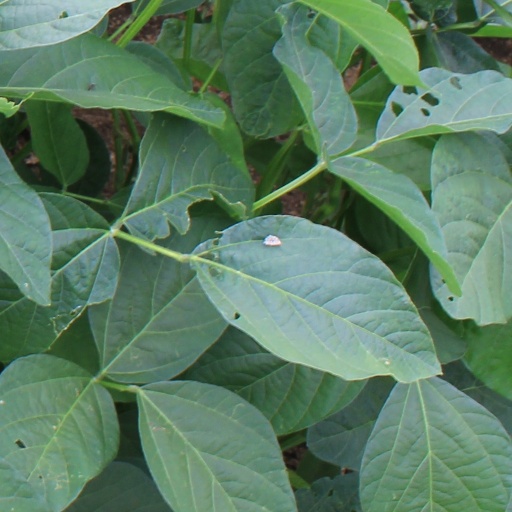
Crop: soybean